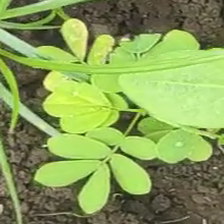
Weed species: Sicklepod_(Senna obtusifolia)